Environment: real
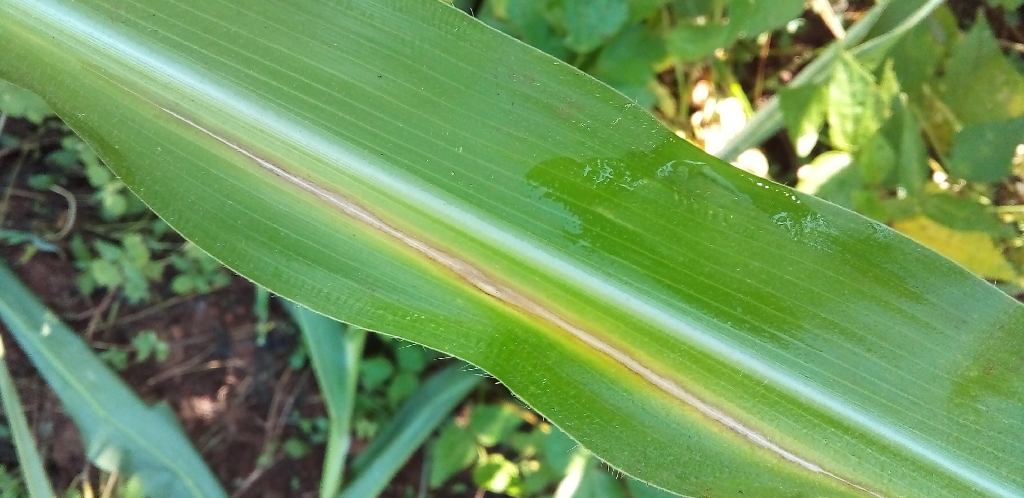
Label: northern_corn_leaf_blight